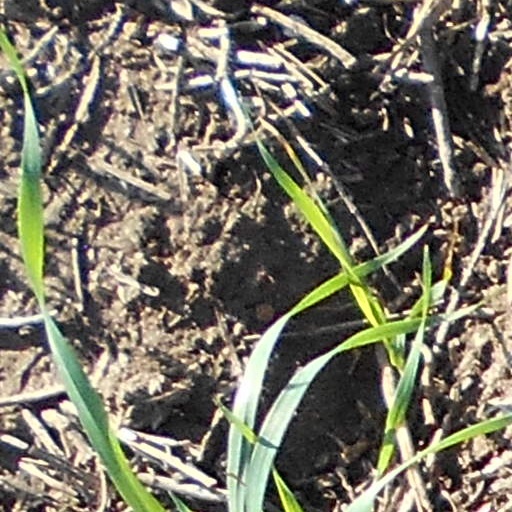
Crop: wheat